Jūrmala

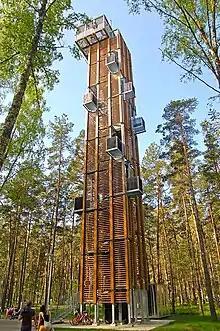
Dzintari Watchtower

Līvu Akvaparks in Jūrmala is one of the largest water amusement parks in Northern Europe. The 3 floors of Līvu Akvaparks include more than 20 slides, more than 10 pools of various depths and sizes, attractions for children, a SPA complex with 4 saunas, cold pool, salt chamber, bubble baths and air and underwater massage facilities. The park's area is 11,000m, but in summers an additional 7 000m becomes available to visitors, bringing the total area to 18 000m making this the largest closed-type water park in Northern Europe that operates throughout the year. It opened for visitors on 30 December 2003, after almost 2 years of construction and at a cost of more than 16 million euros. Each year it receives 300,000 visitors, of which roughly 45% are Latvians.